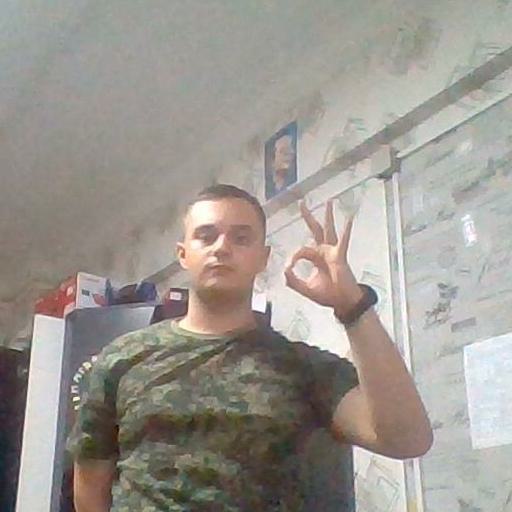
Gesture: ok